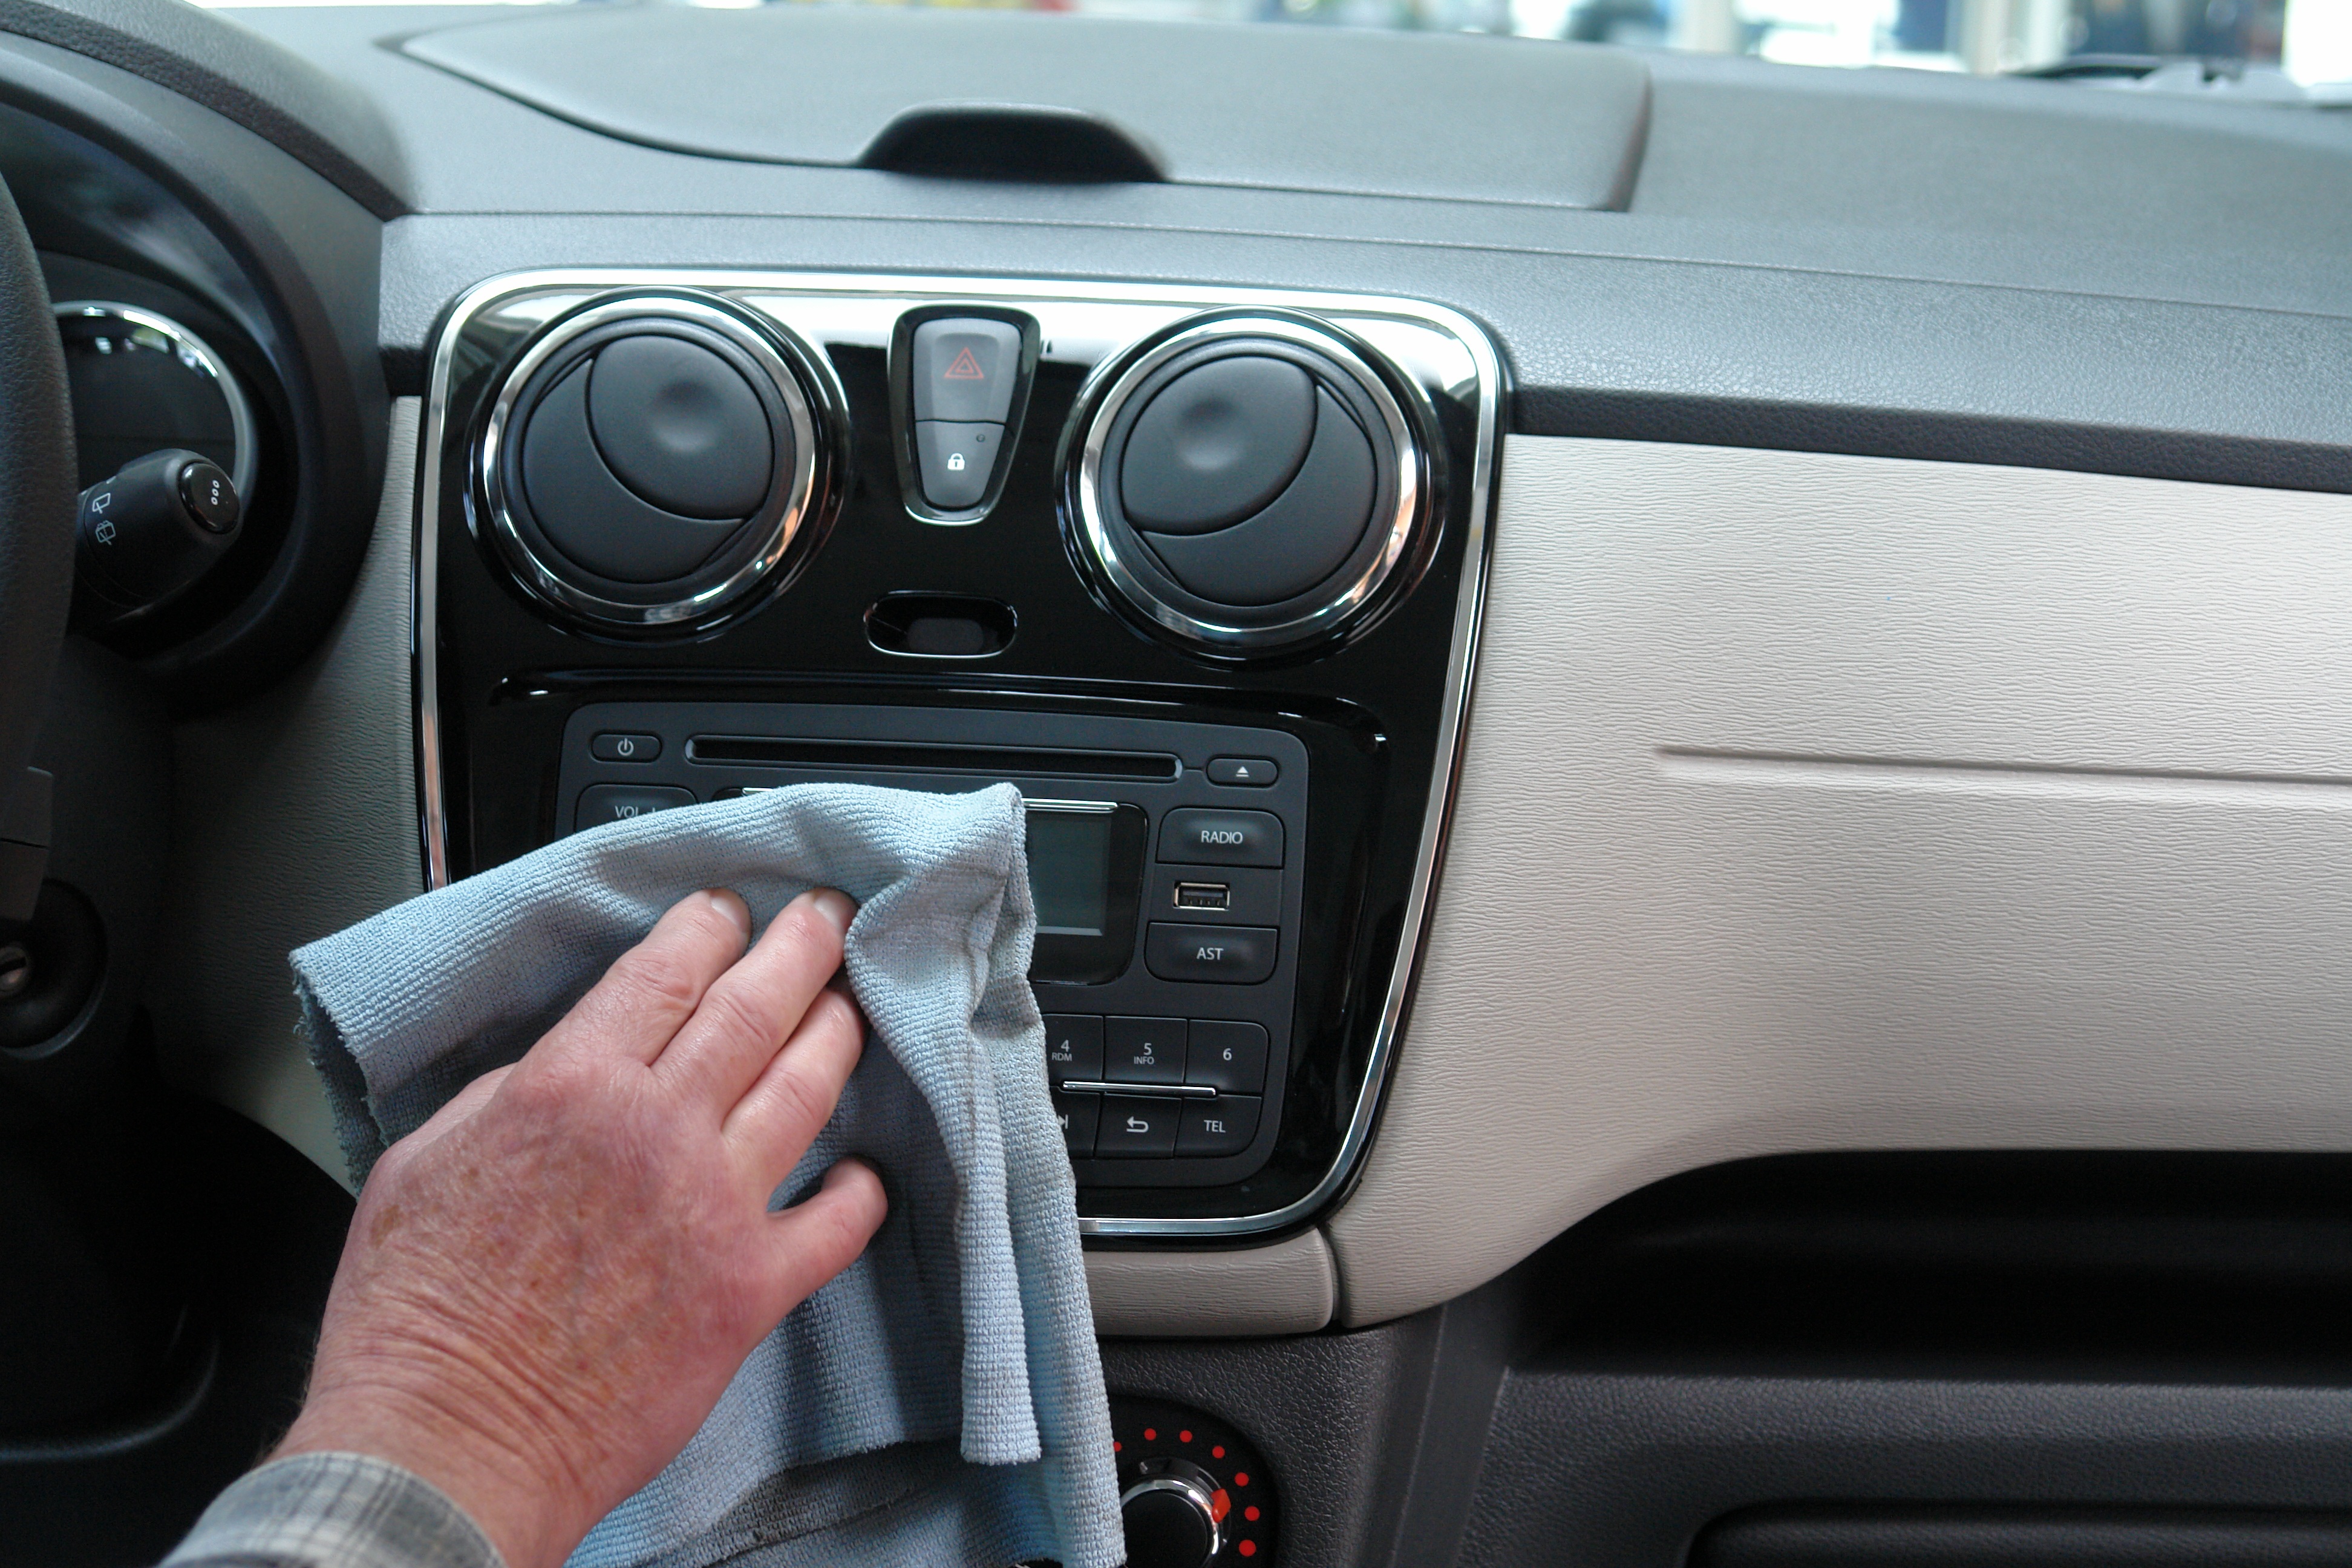
car, van, transport, vehicle, auto, dashboard, inside, cleaning, minivan, car wash, city car, sport utility vehicle, land vehicle, car care, automobile make, compact car, supermini, mini sport utility vehicle